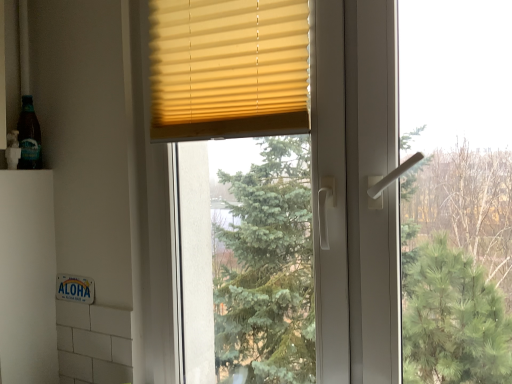
Question: From the image's perspective, locate the bottle lying below the yellow matte blinds at upper center. Please provide its 2D coordinates.
Answer: [(0.057, 0.354)]